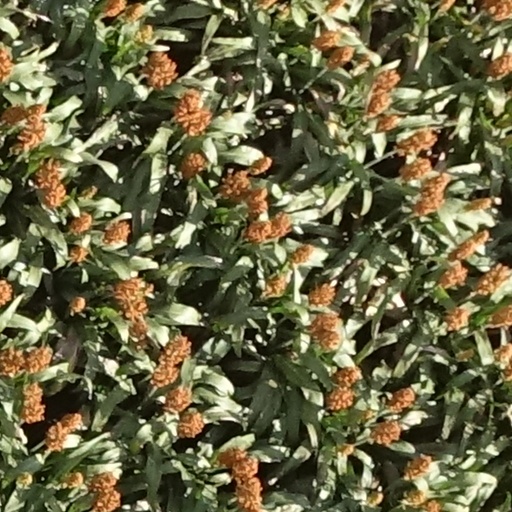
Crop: sorghum